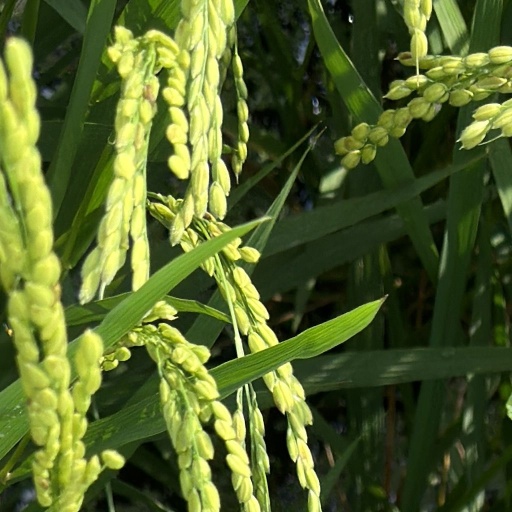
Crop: rice